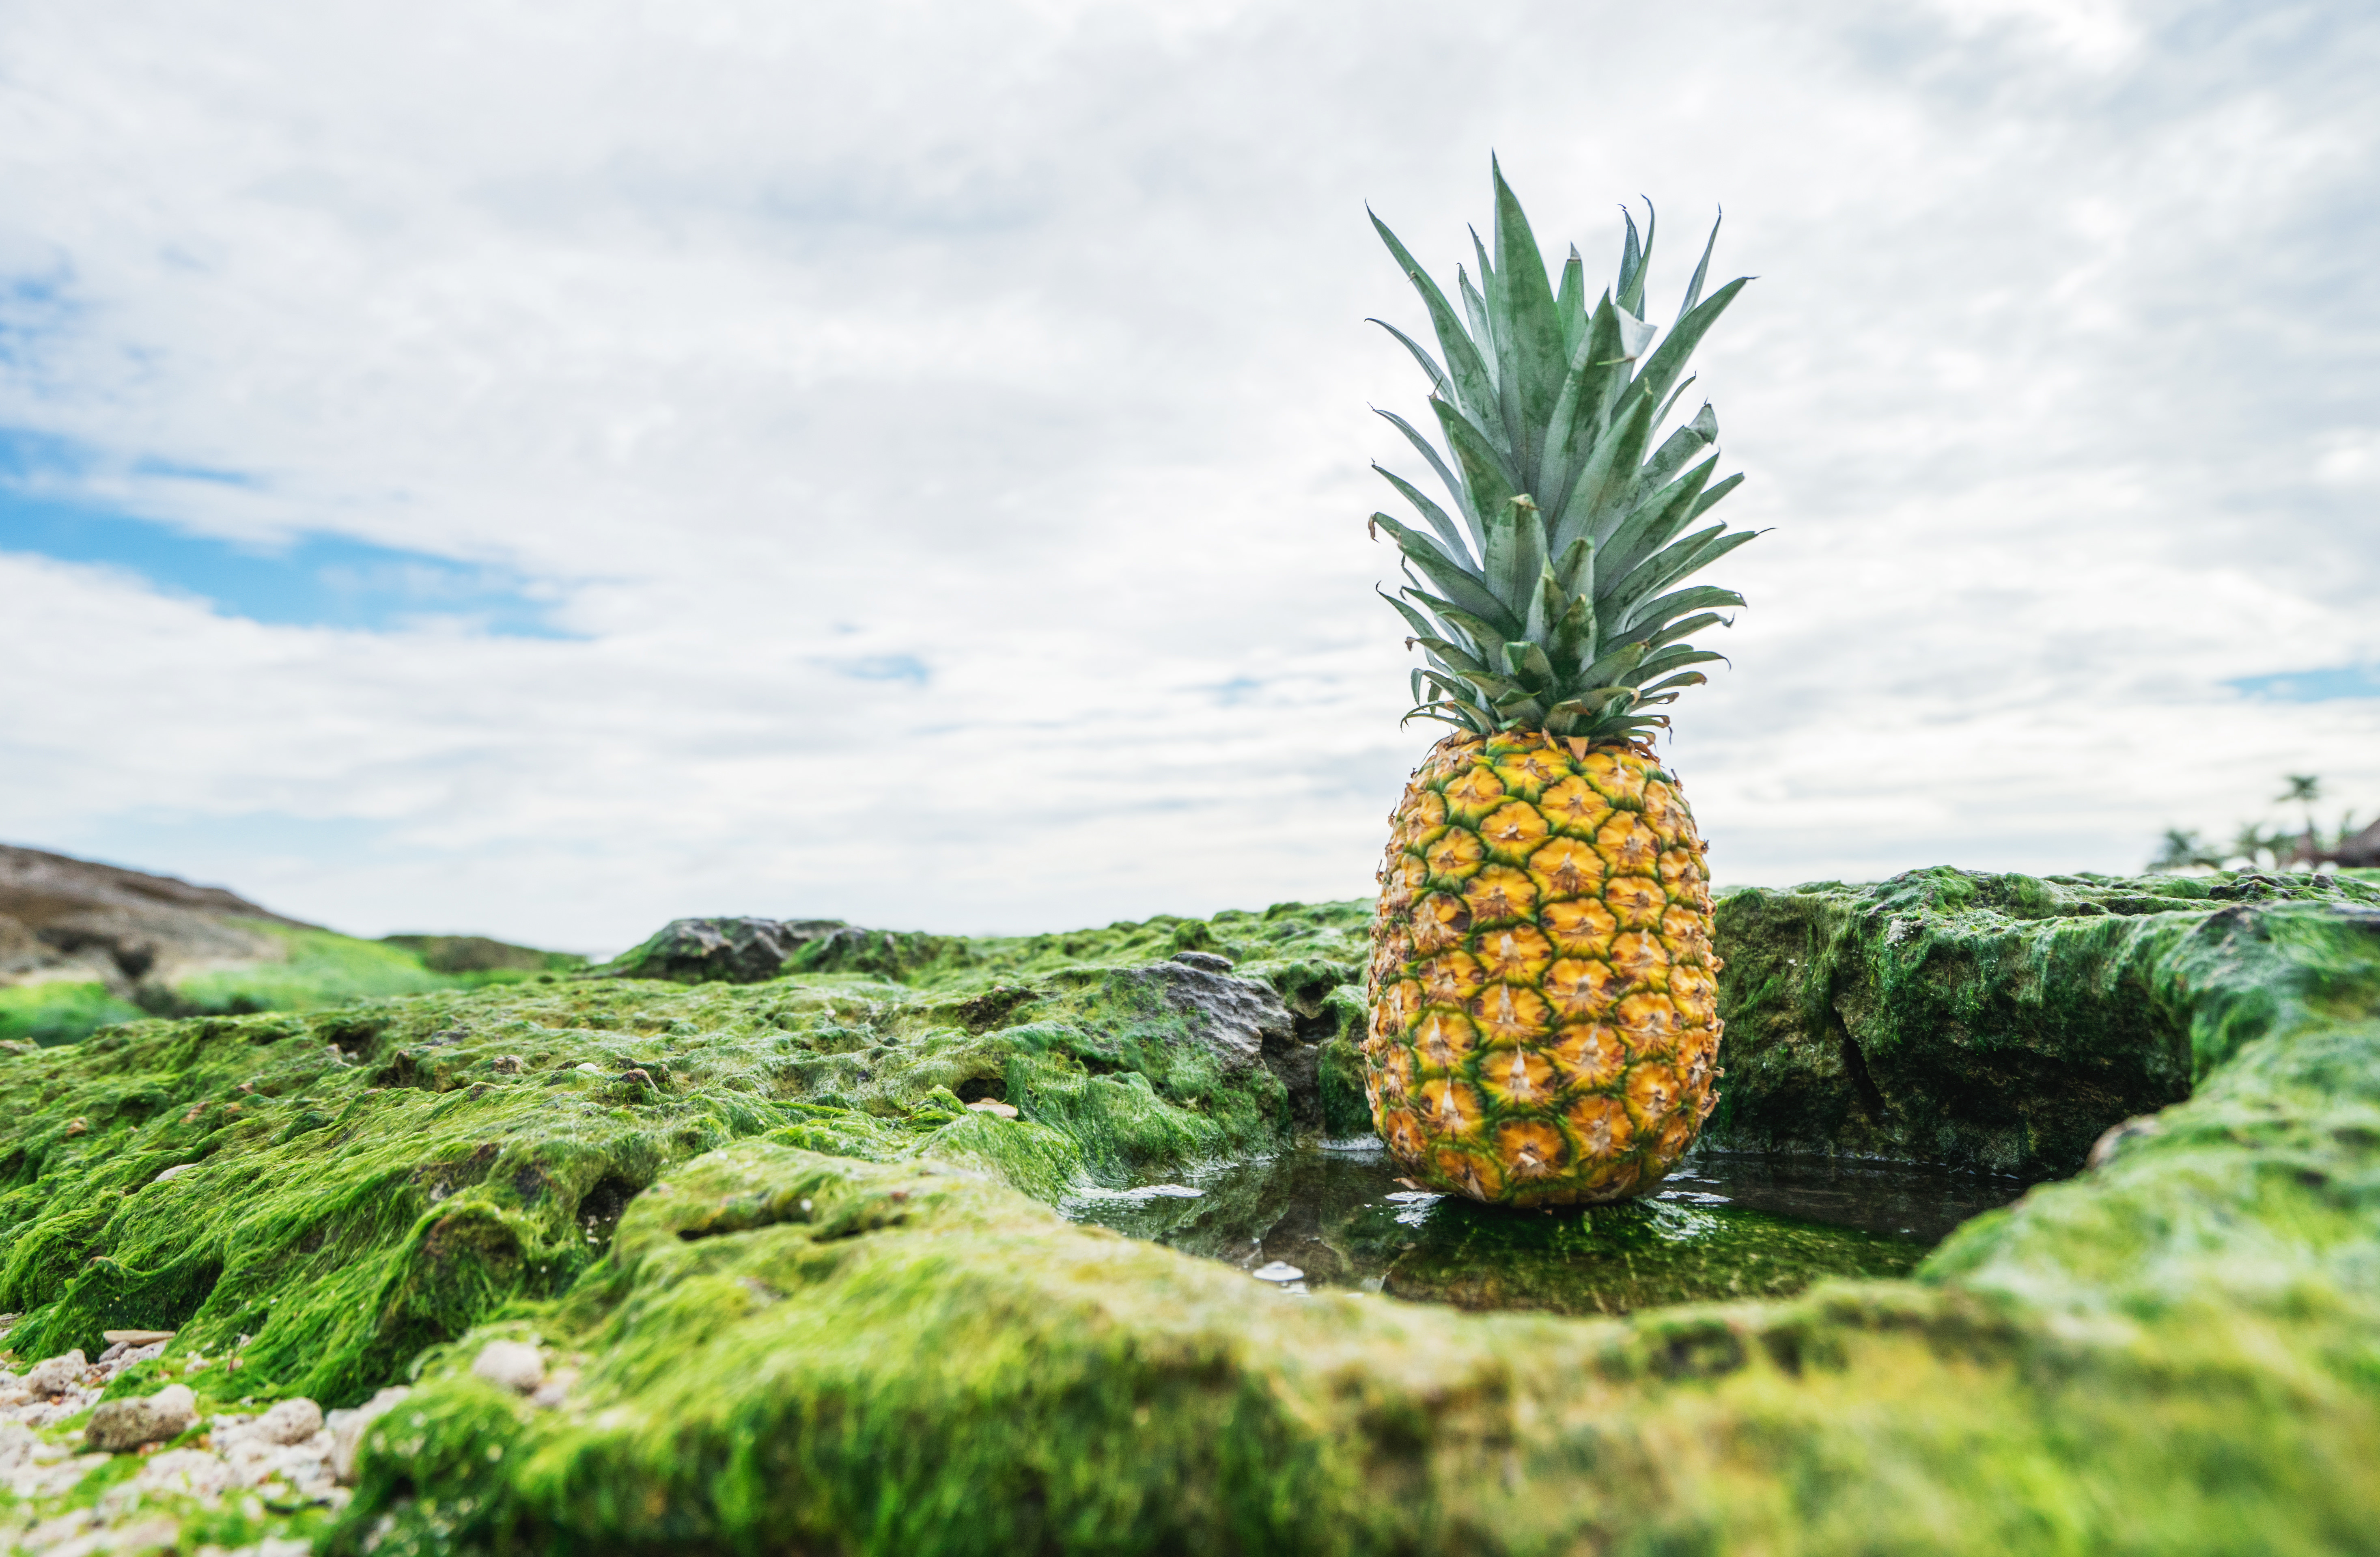
tree, water, grass, plant, sky, fruit, flower, moss, food, produce, botany, agriculture, flora, pineapple, tropical fruit, rocks, outdoors, flowering plant, grass family, woody plant, land plant, arecales, palm family, Mossy rocks